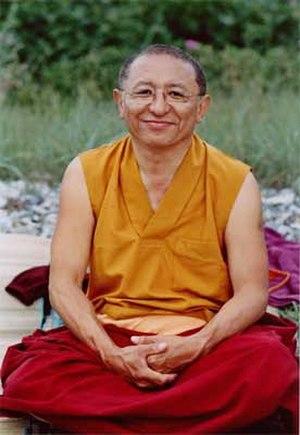
Chokyi Nyima Rinpoché, est un grand maître du Bouddhisme tibétain né en 1951 au Tibet.